Cardwell Reforms

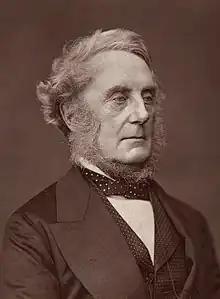
Edward Cardwell, 1st Viscount Cardwell

The Cardwell Reforms were a series of reforms of the British Army undertaken by Secretary of State for War Edward Cardwell between 1868 and 1874 with the support of Liberal prime minister William Ewart Gladstone. Gladstone paid little attention to military affairs but he was keen on efficiency. In 1870, he pushed through Parliament major changes in Army organisation. The German Empire's stunning triumph over the Second French Empire in the Franco-Prussian War proved that the Prussian system of professional soldiers with up-to-date weapons was far superior to the traditional system of gentlemen-soldiers that Britain used.